Ellie Kemper

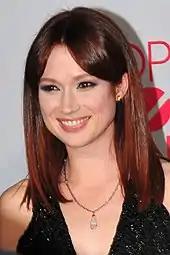
Kemper at the 38th People's Choice Awards in January 2012

Kemper received positive reviews for her role in "The Office". Alan Sepinwall, television columnist with "The Star-Ledger", praised the "infectious joy and sweetness" she brought to the show. Joshua Ostroff of "Eye Weekly" described Erin as one of the best new television characters of the 2008–2009 season and said, "Erin's high-grade adorability, up-for-anything attitude and sheer niceness is unlike anyone else in the office, adding a welcome new wrinkle for next season." Andy Shaw of "TV Fodder" said she "adds some freshness to the cast" and Josh McAuliffe of "The Times-Tribune" in Scranton, Pennsylvania, said he liked Erin's "cheerful, appealingly goofy personality". Many critics have singled her out as a highlight of the show's eighth season following Steve Carell's departure.